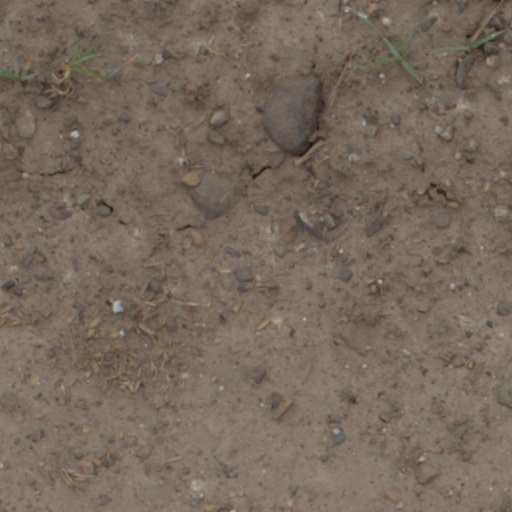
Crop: wheat